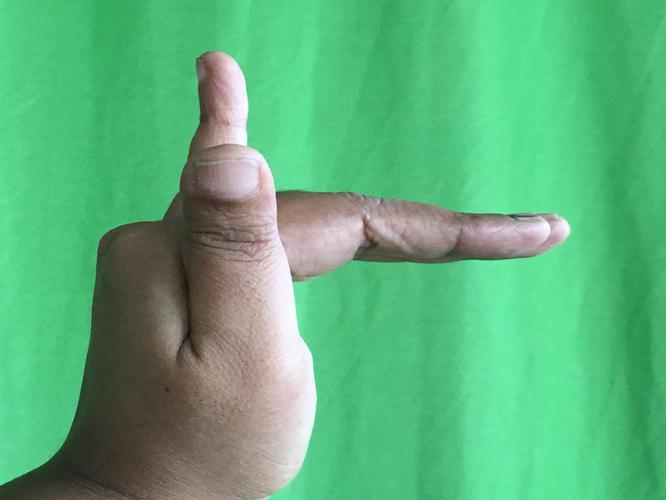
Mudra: Mrigasirsha
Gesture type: single_hand